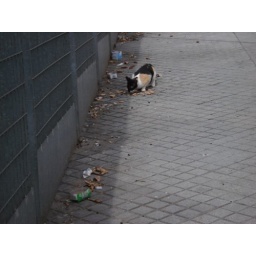
scrawny cat in Cordoba street near Roman columns